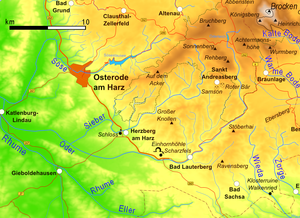
La Rhume est un affluent de la Leine long d'environ 48 km en Basse-Saxe. Sa source présente un des débits les plus élevés des sources karstiques d’Europe. Sa source naît de la convergence de plusieurs écoulements souterrains issus du sous-sol du Hartz.
L'Oder est une rivière d'environ 56 km coulant au cœur de l'Allemagne, et un affluent de la Rhume, donc un sous-affluent de la Weser par la Leine et l'Aller.